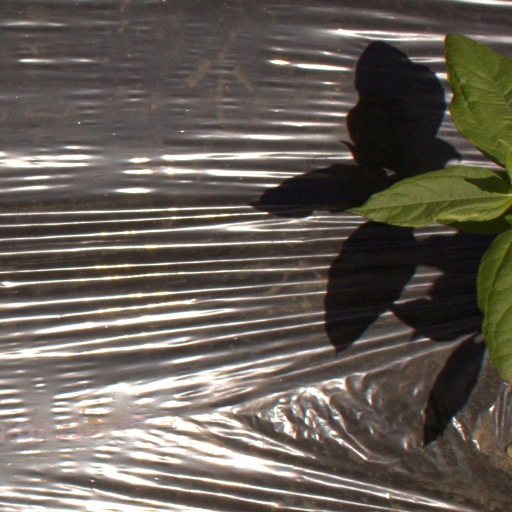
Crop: Jerusalem artichoke